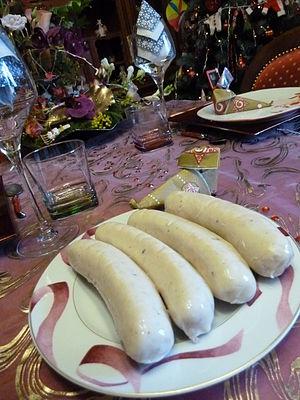
Boudin blanc de Rethel aux truffes
Le boudin blanc de Rethel est une spécialité gastronomique ardennaise dont la fabrication et la commercialisation remontent au XVIIIᵉ siècle. Sa production, depuis 2001, a été placée sous le couvert d'une indication géographique protégée.